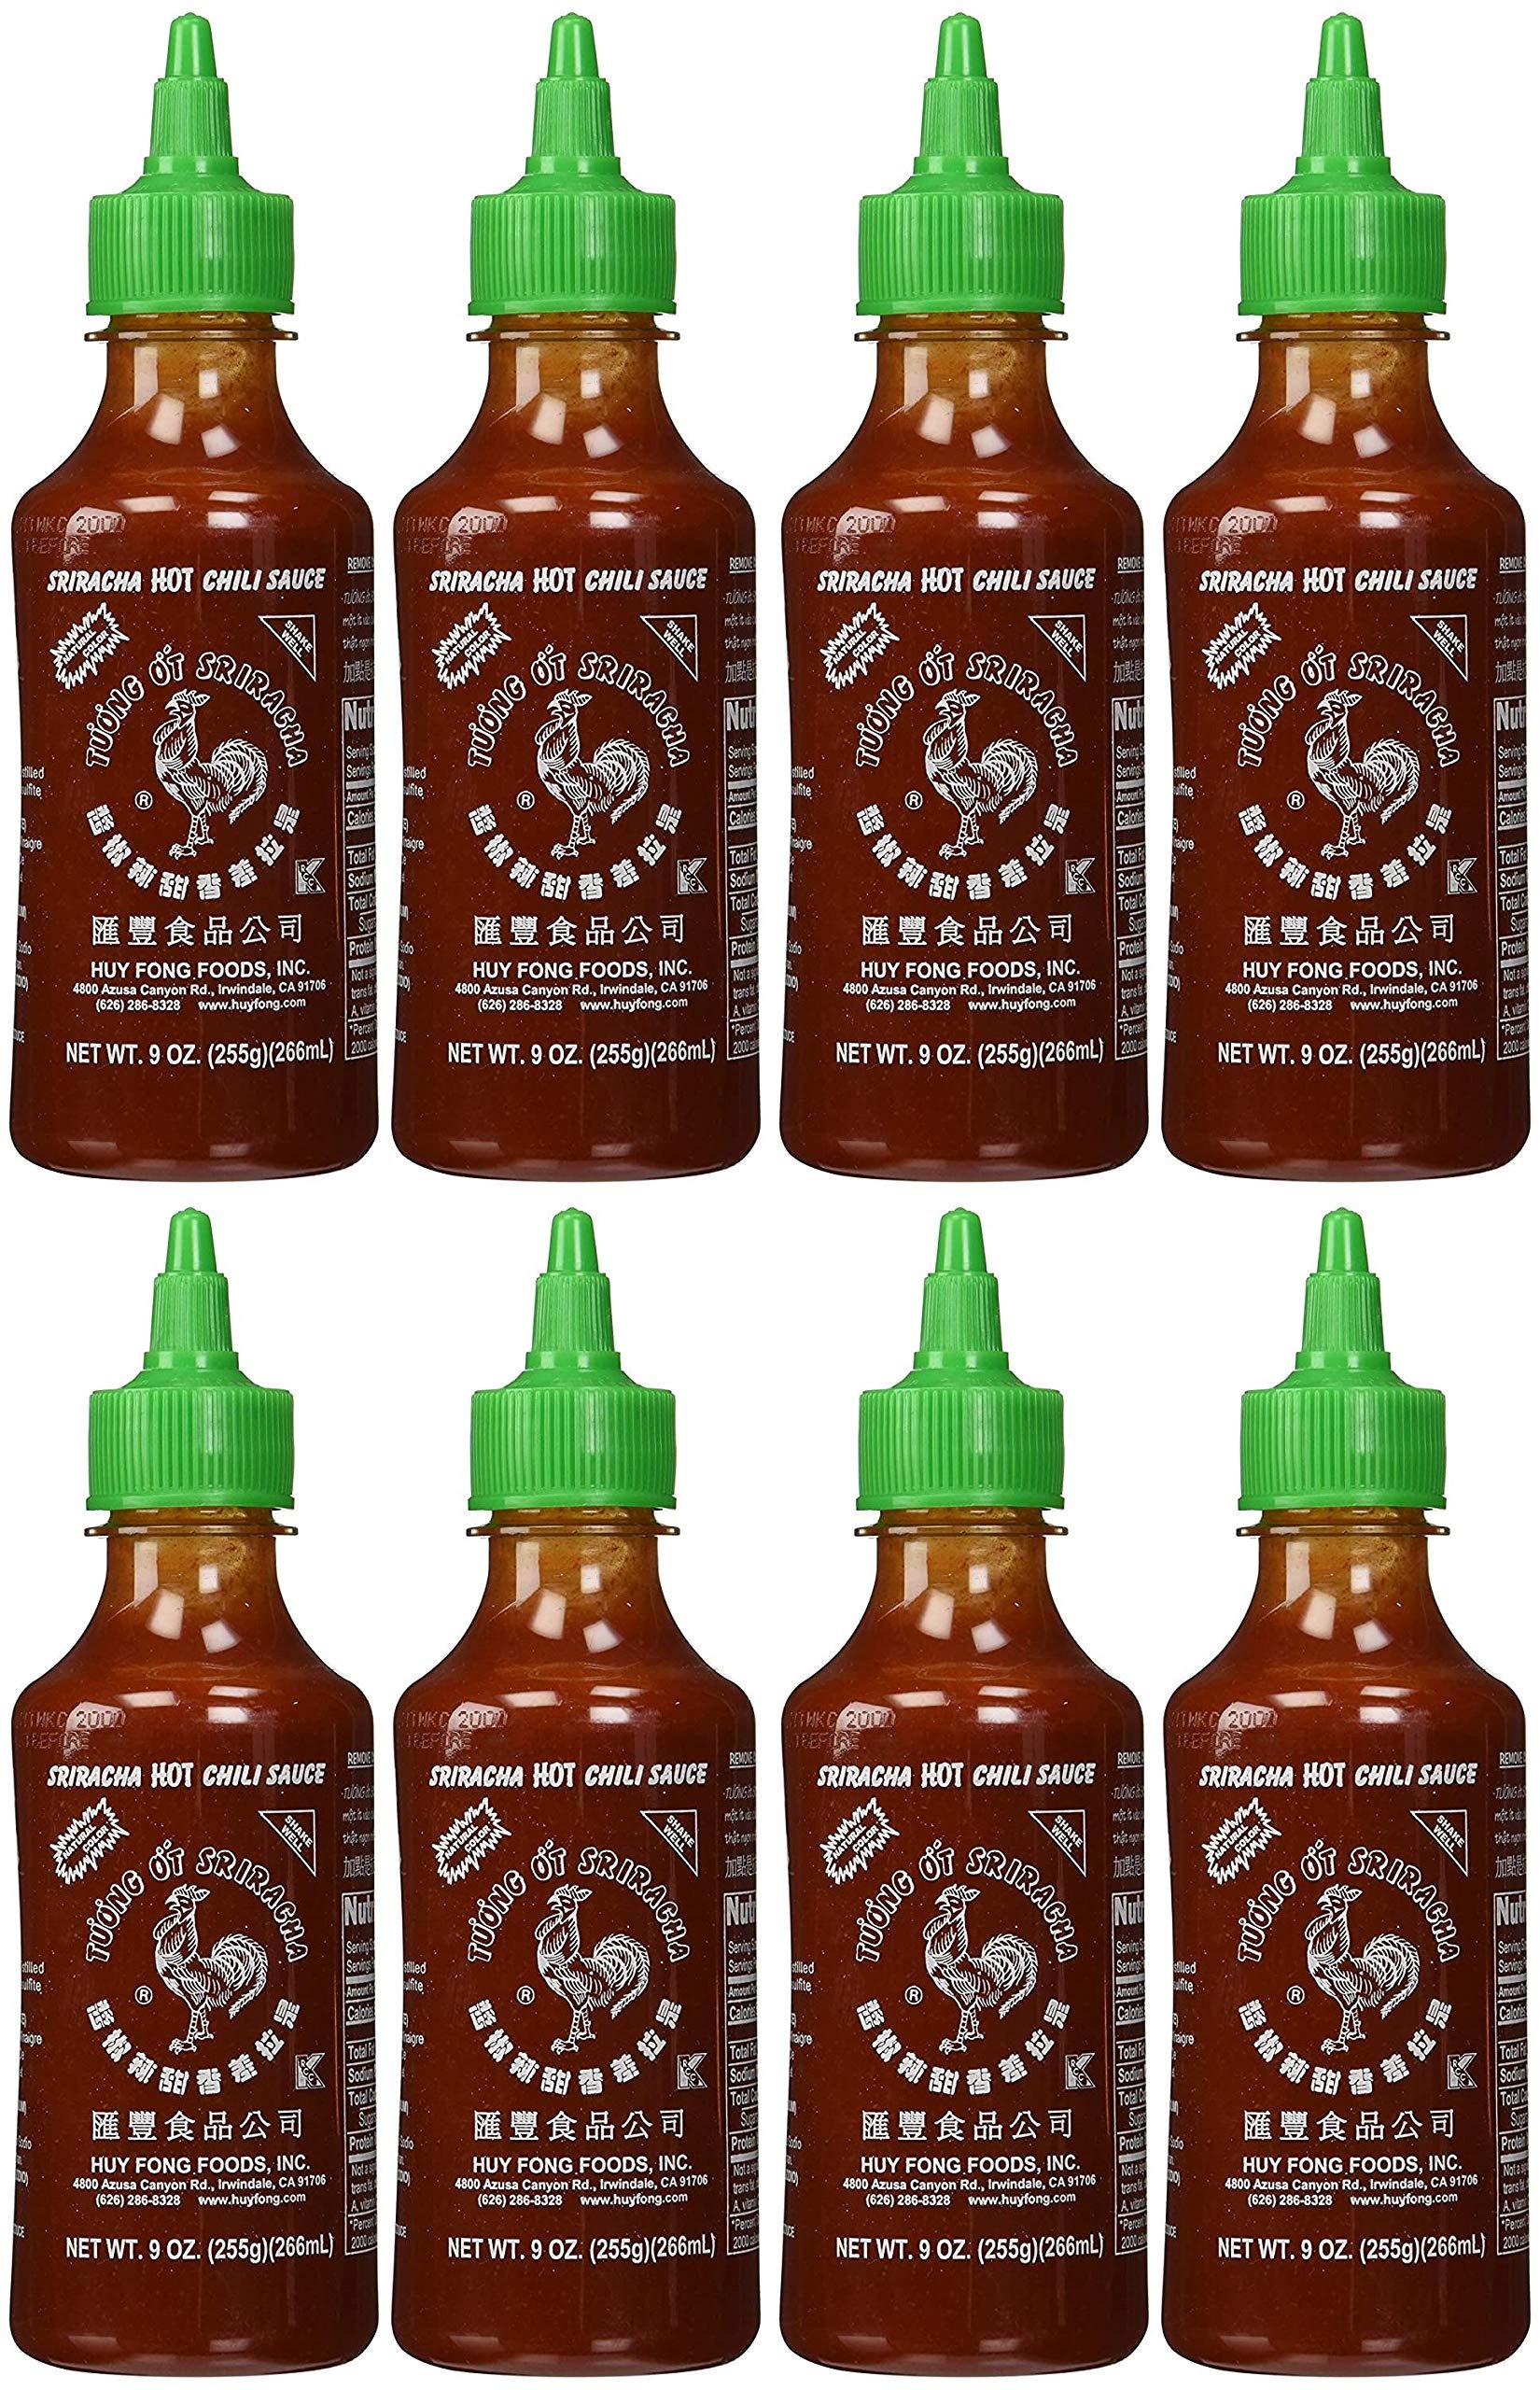
Item Name: Huy Fong, Sriracha Hot Chili Sauce, 9 Ounce Bottle (2 Pack) Pack of 4
Value: 4.0
Unit: Count

Price: 10.49